First Reformed

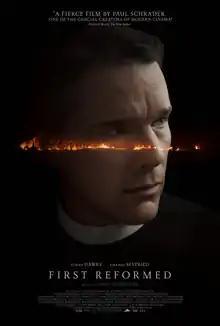
Theatrical release poster

First Reformed is a 2017 American psychological thriller film written and directed by Paul Schrader. It stars Ethan Hawke as a minister of a small congregation in upstate New York who grapples with mounting despair brought on by tragedy, worldly concerns, and a tormented past. Amanda Seyfried, Cedric Kyles, Victoria Hill, and Philip Ettinger appear in supporting roles.